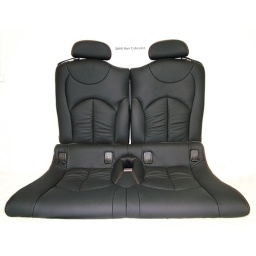
MINI one (BMW). Rear seat in black with orange stitch.